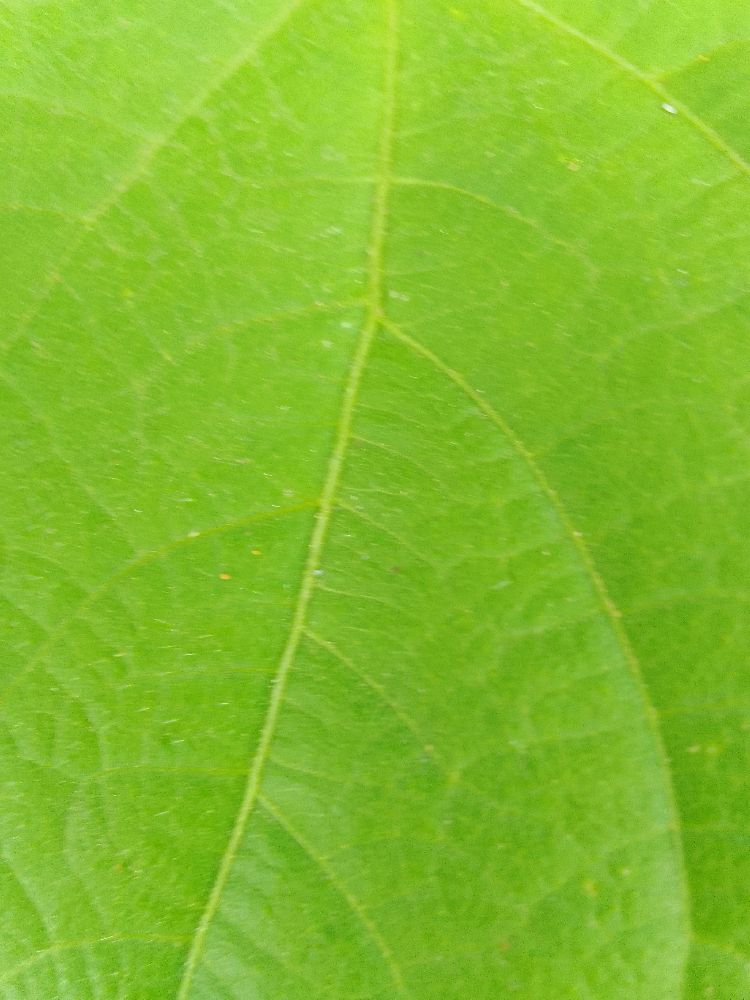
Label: healthy